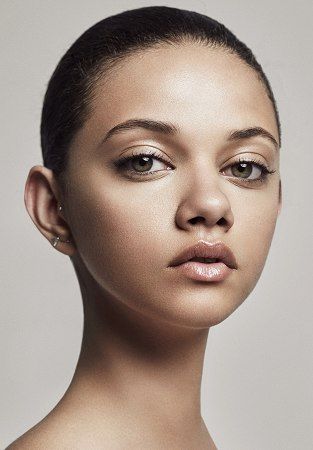
Portrait style: Real Portrait